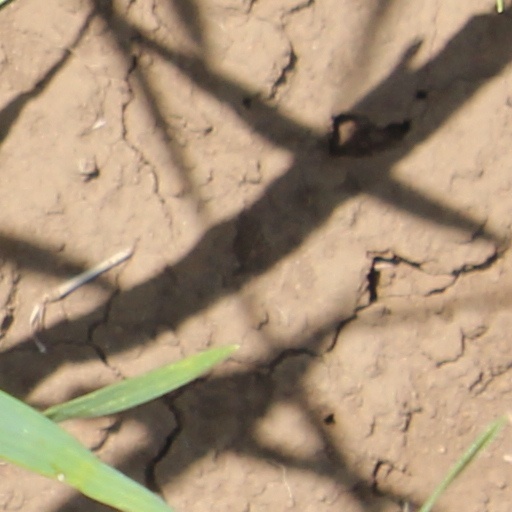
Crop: wheat